Answer in natural language. How many Windows are visible in the scene? Choose between the following options: 2, 3, 0, 2 or 4
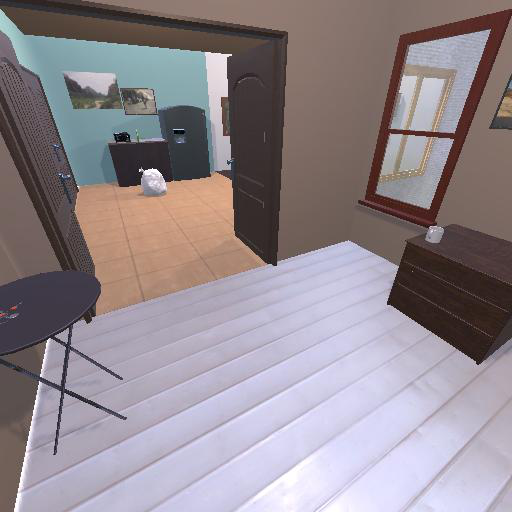
<answer>2</answer>